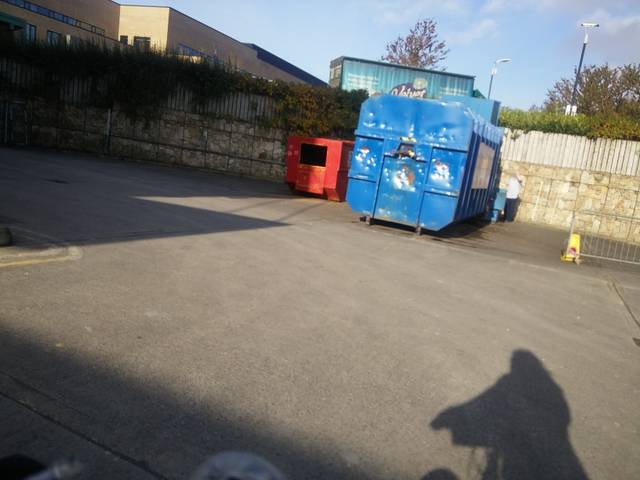
Region: Ireland
Coordinates: 54.986, -7.289